Inga Kennedy

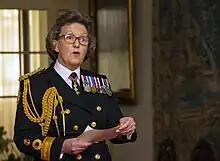
Kennedy in 2018

Kennedy's military service began as a reservist: she joined the Royal Naval Reserve in 1987. From 1998 to 2000, she undertook full-time reserve service and was a Senior Midwife in the Royal Naval Hospital Gibraltar.